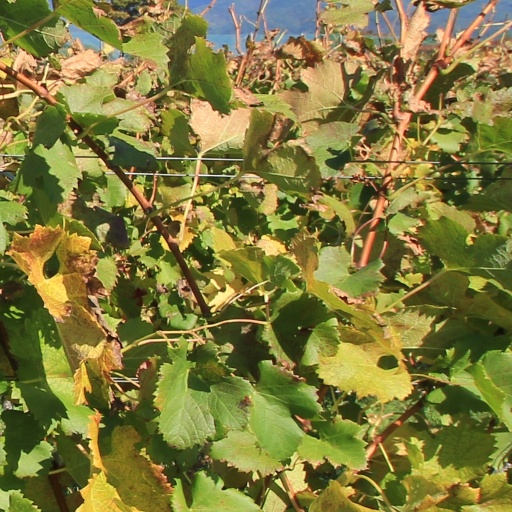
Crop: grape